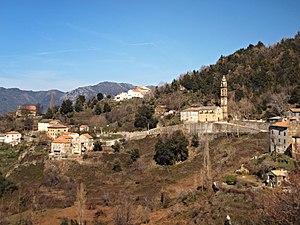
Castello-di-Rostino, Rustinu (Corse) - Vue de l'église Santa Maria Annunziata de Pastureccia et des hameaux de Barinciasche et du Gustalbiu
Castello-di-Rostino est une commune française située dans la circonscription départementale de la Haute-Corse et le territoire de la collectivité de Corse. Le village appartient à la piève de Rostino, en Castagniccia.